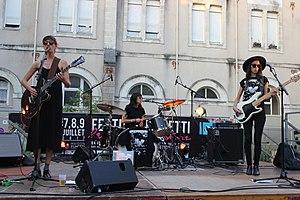
Le groupe de post-punk argentin Las Kellies, lors de la soirée de clôture du festival Fumetti à Nantes, le 8 juillet 2017.
Las Kellies est un groupe féminin de post-punk argentin, originaire de Buenos Aires. Il est formé en 2005 par Ceci Kelly, Titi Kelly et Sil Kelly. Il a la particularité de n'être et de n'avoir été composé que de femmes.
Cet article est une liste non exhaustive de girls bands existant ou ayant existé. Un girls band est un groupe de musique féminin dont les membres chantent et jouent de leur propre instrument.